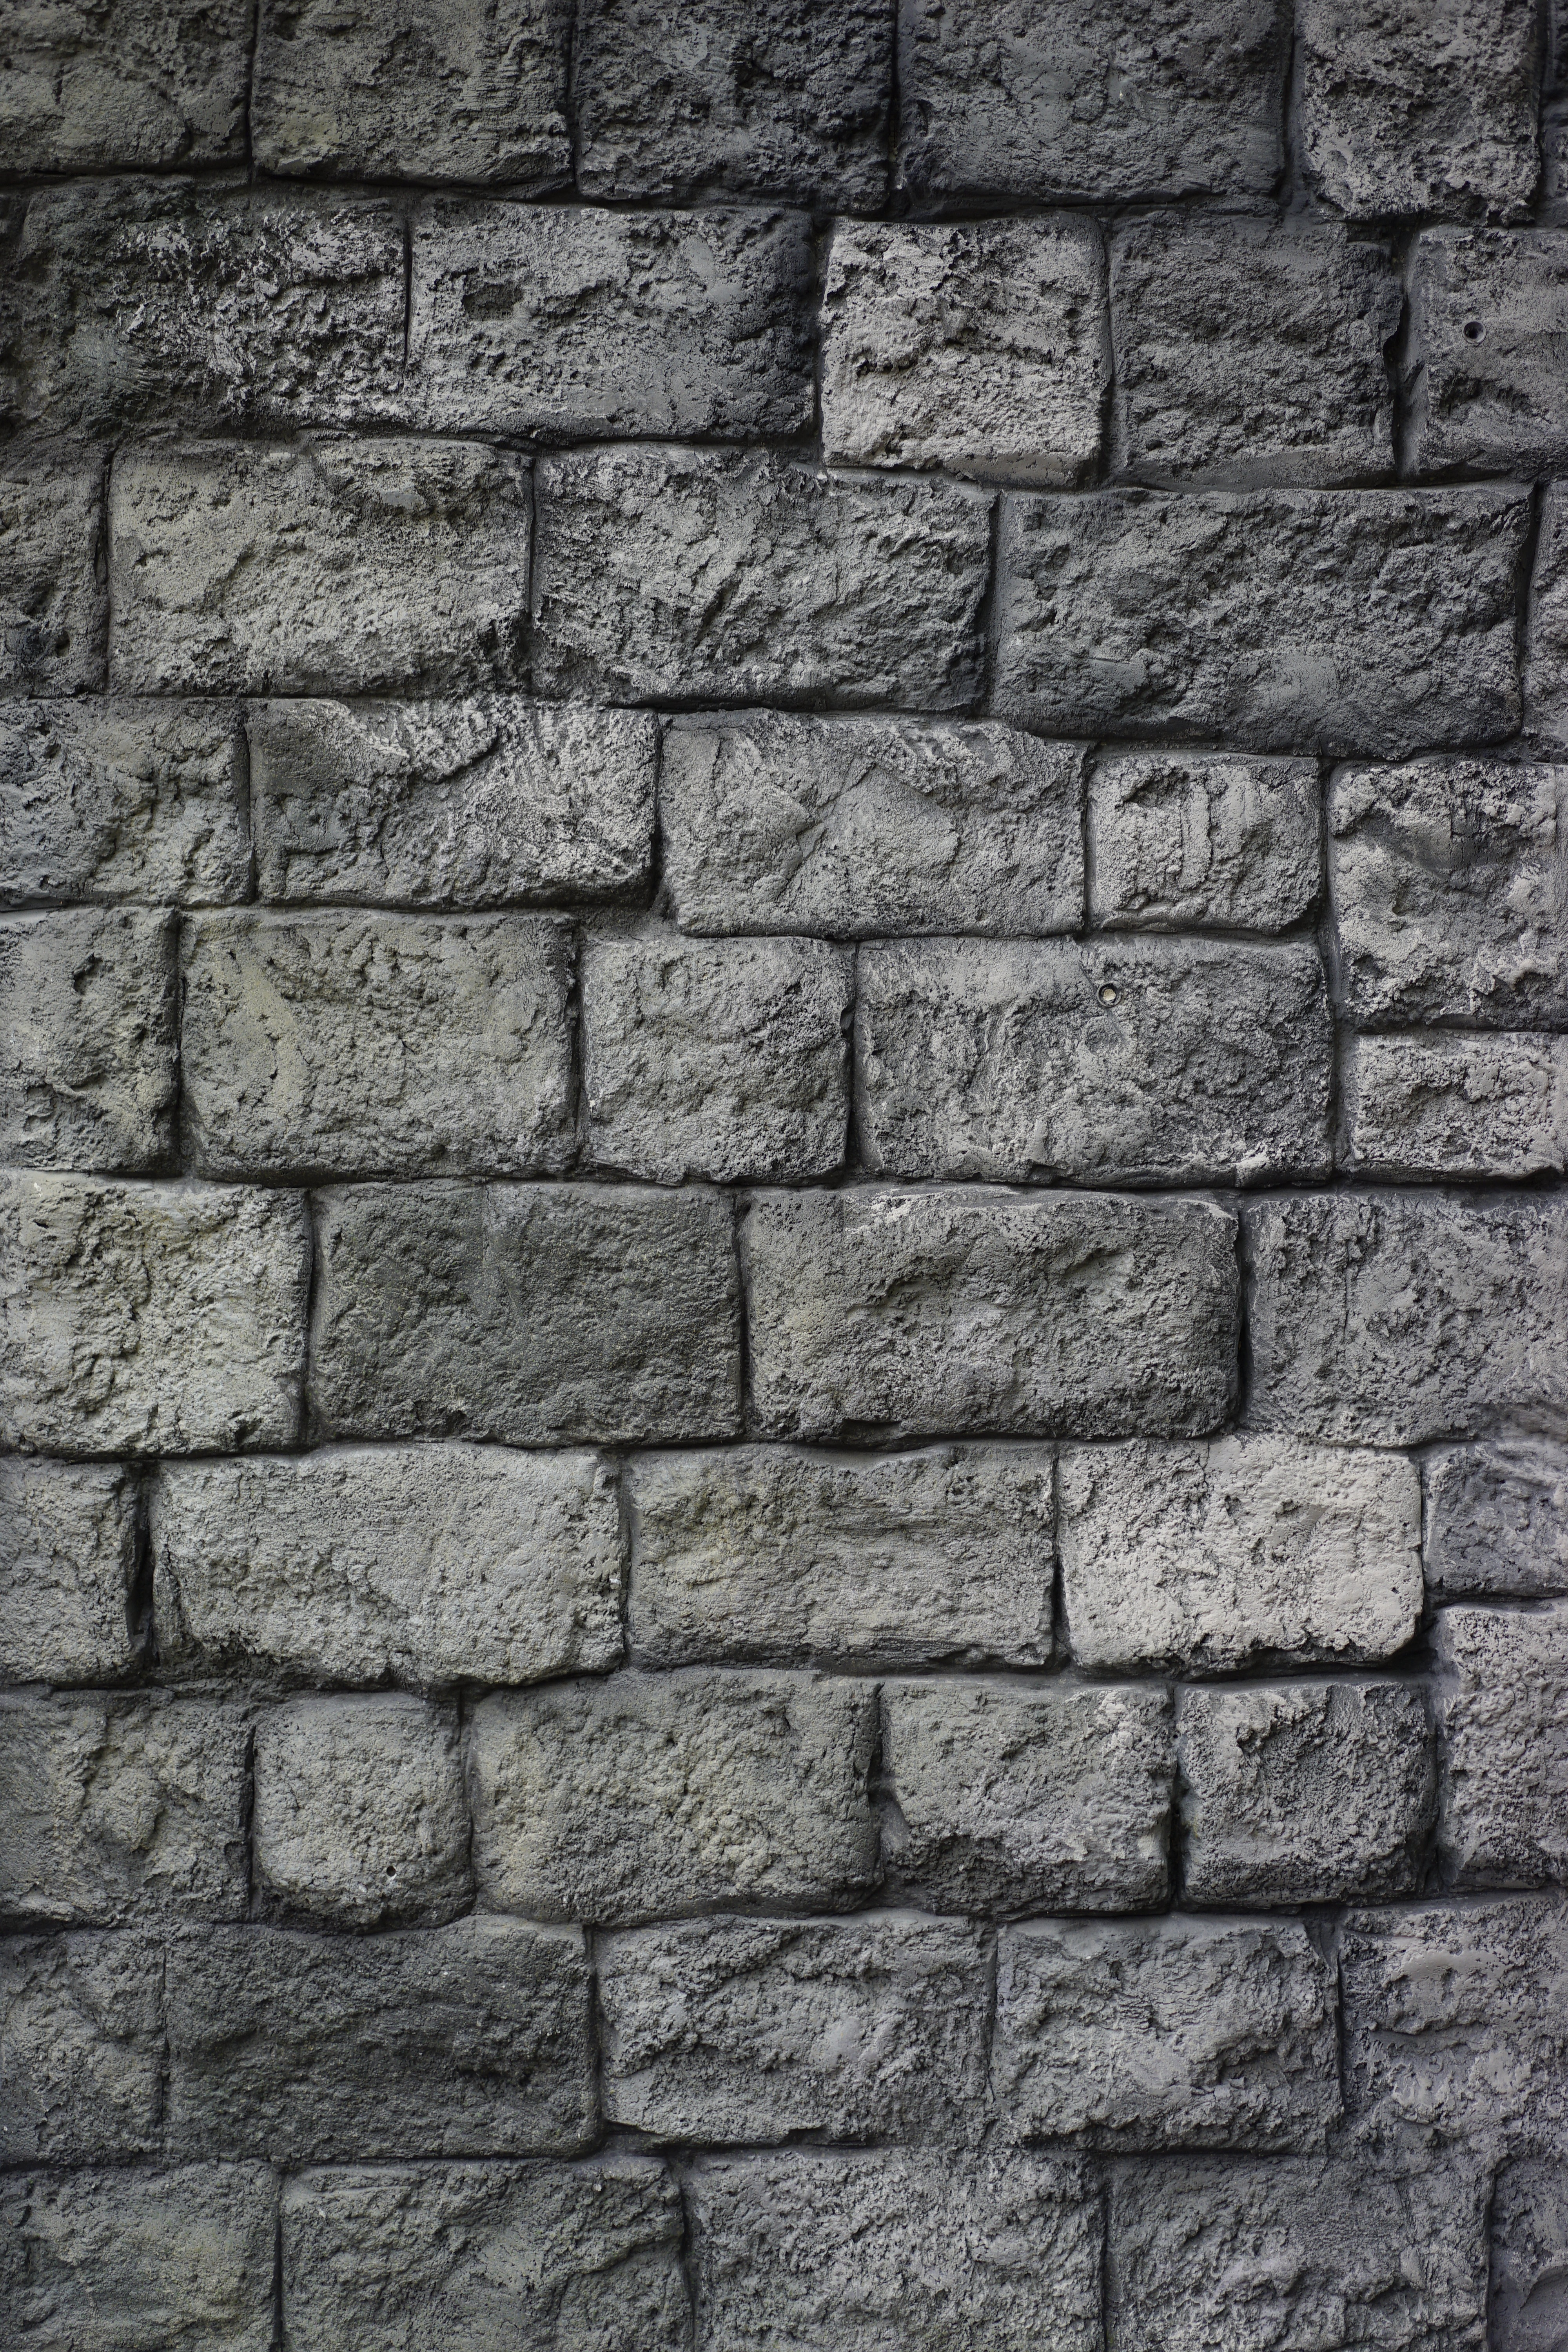
rock, black and white, structure, texture, wall, stone, stone wall, monochrome, brick, material, background, brickwork, backgrounds, flooring, road surface